Brendan McLeod

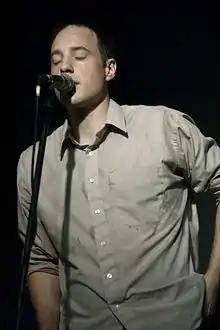
Brendan McLeod performing in June of 2009 at Cafe Deux Soleils

Brendan McLeod is a Canadian spoken word artist, musician and novelist. His work often deals with the exploration of social and political commentary, family histrionics, surreal love poems, obscure adventure stories, and powerful personal stories.